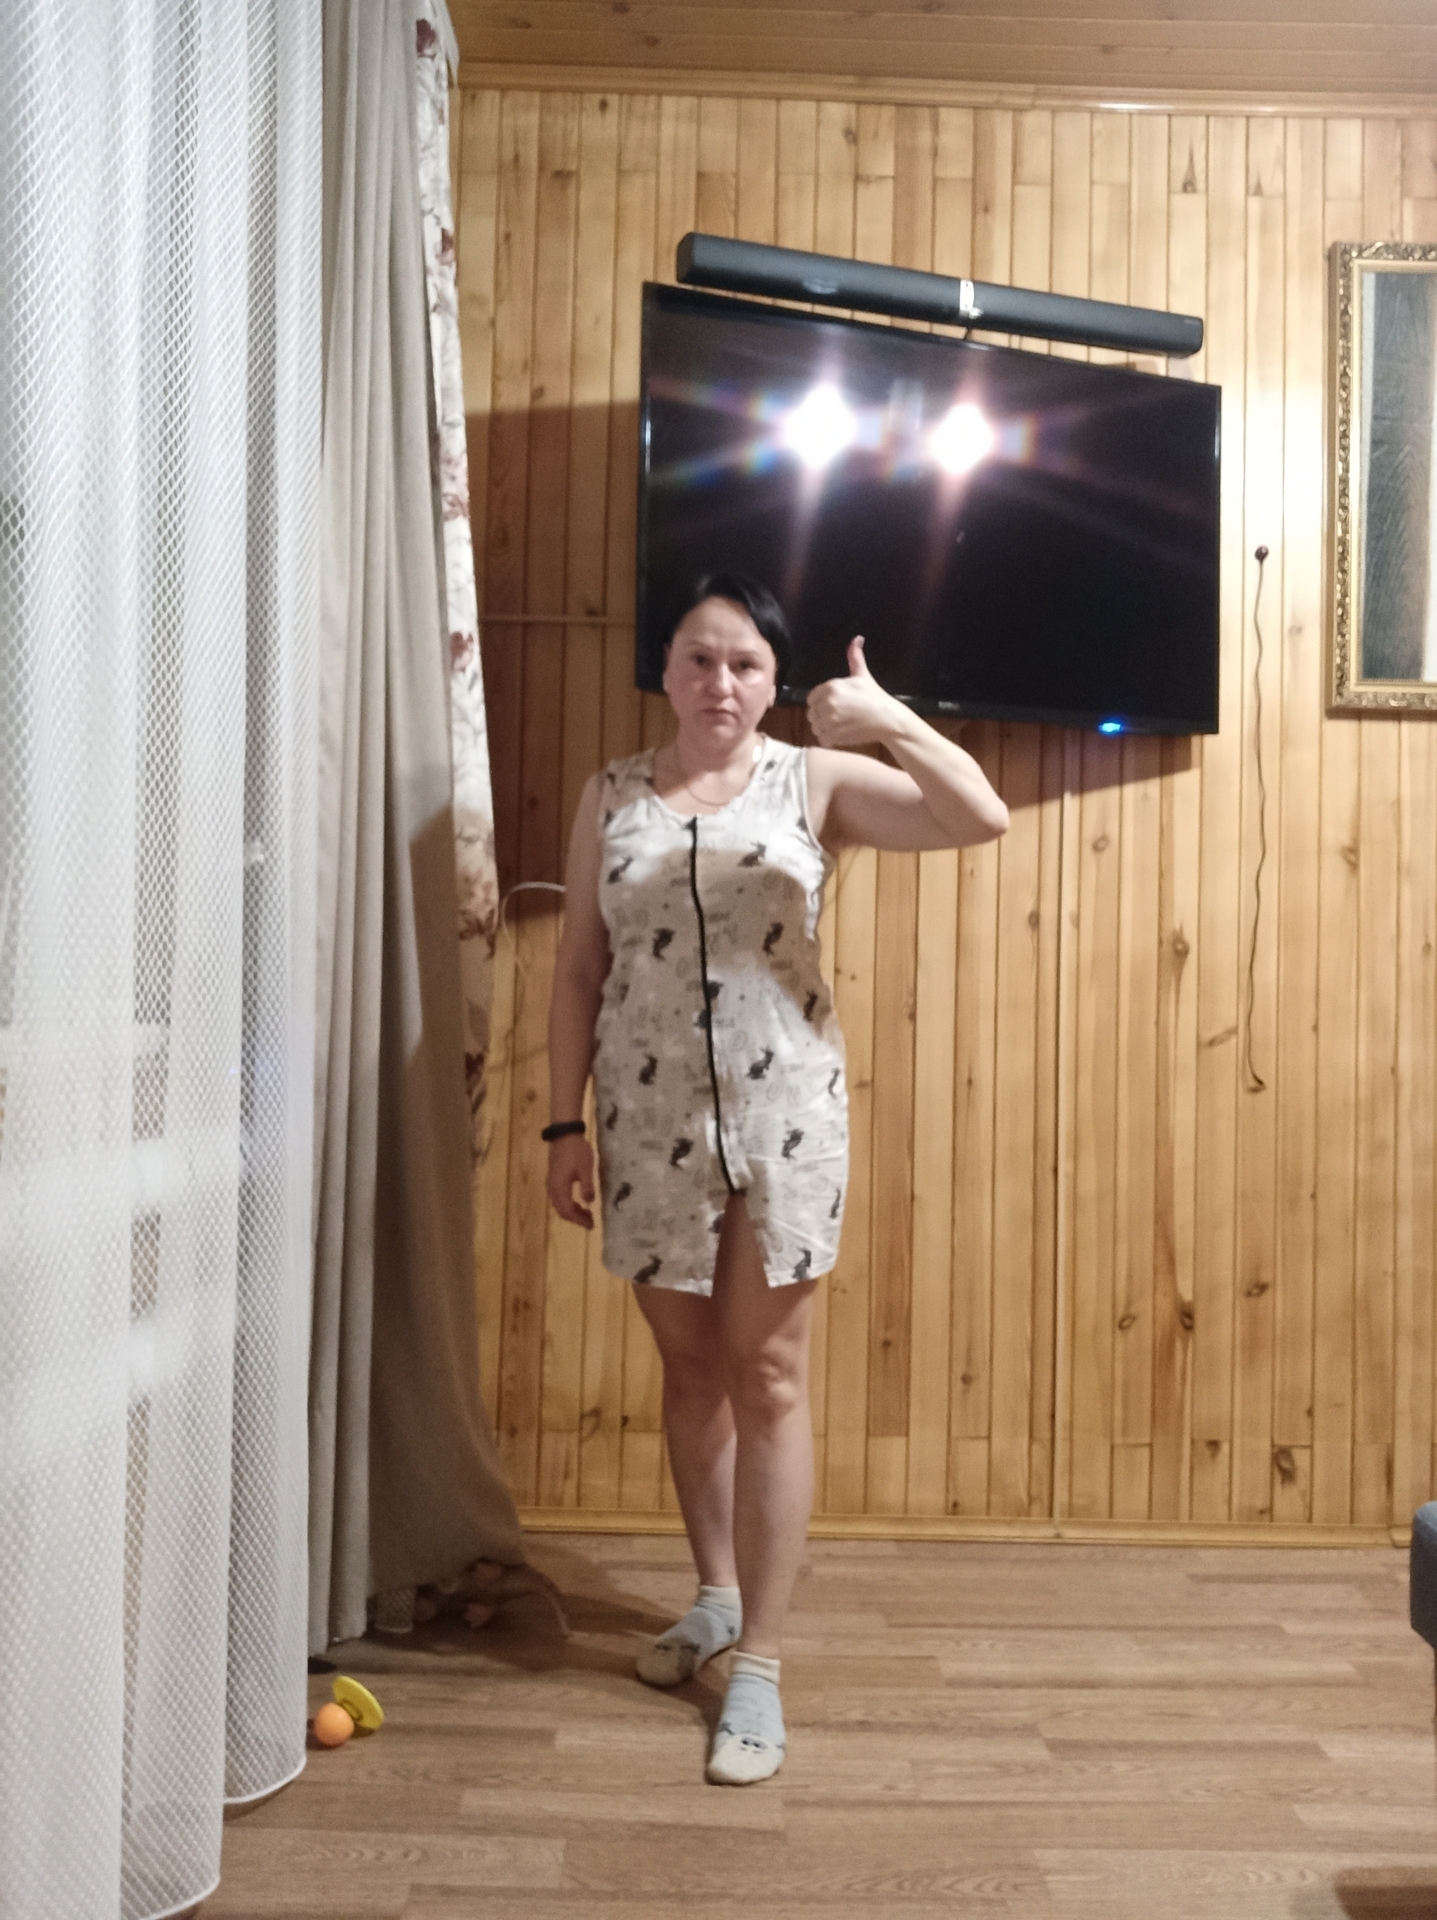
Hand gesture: like